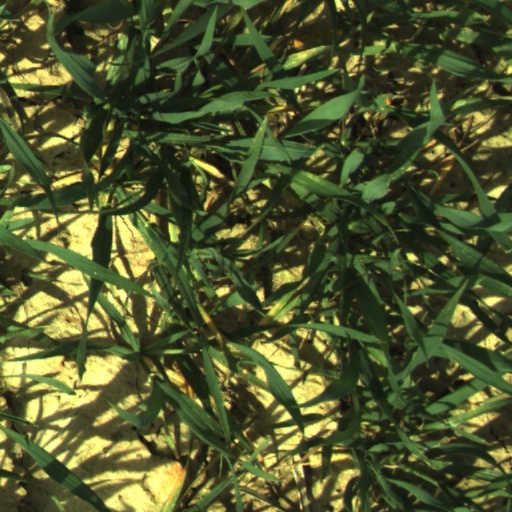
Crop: wheat